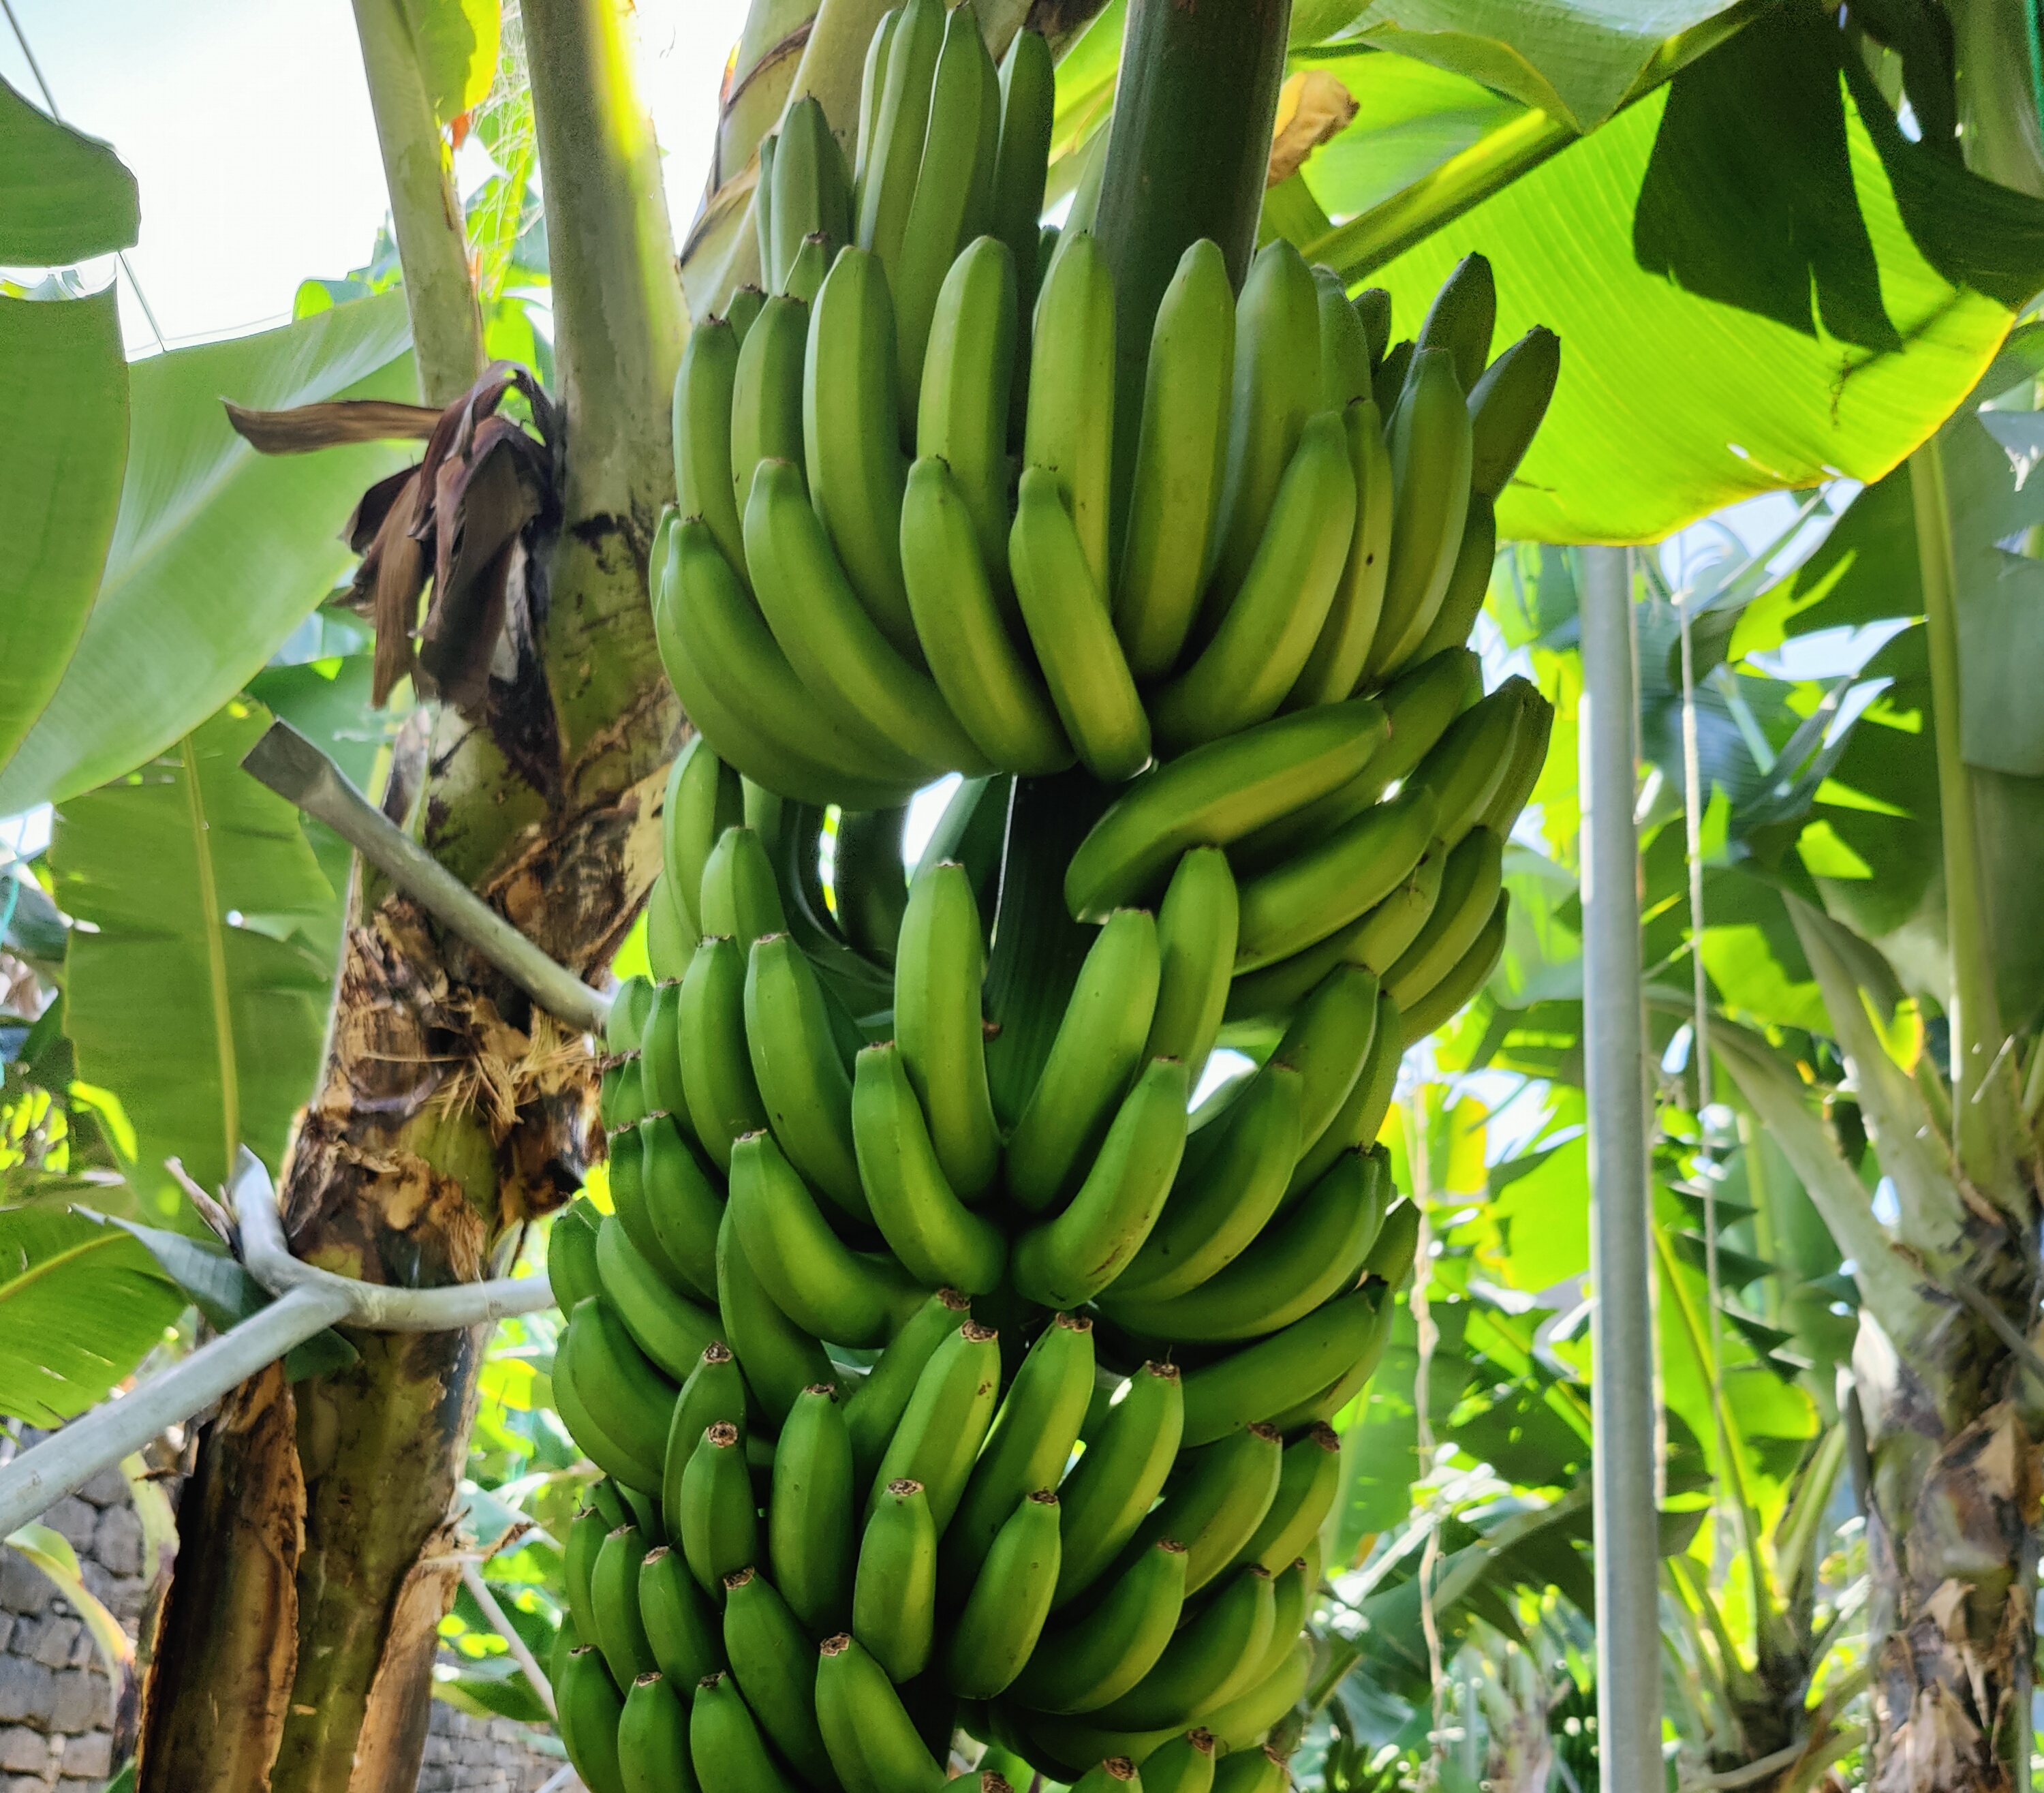
Label: Cut